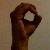
The image shows a hand gesture representing the letter 'O' in Indian Sign Language.